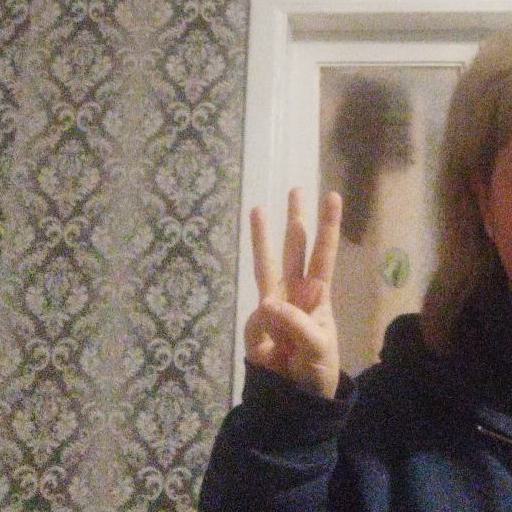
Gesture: three